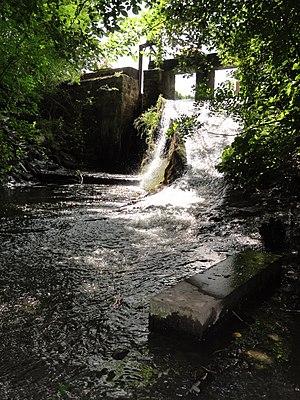
Bousies (Nord, Fr) rivière et moulin d'Harpies
Le ruisseau des Harpies ou Hirondelle Majeure ou ruisseau à Grenouilles est une rivière française du département du Nord, dans la région Hauts-de-France et un affluent gauche de Écaillon, c'est-à-dire un sous-affluent de l'Escaut.
Bousies est une commune française située dans le département du Nord, en région Hauts-de-France.